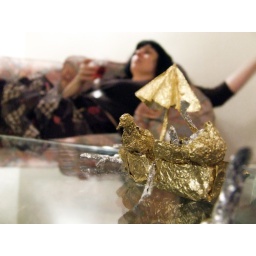
a bird in a foil boat